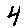
Label: 4